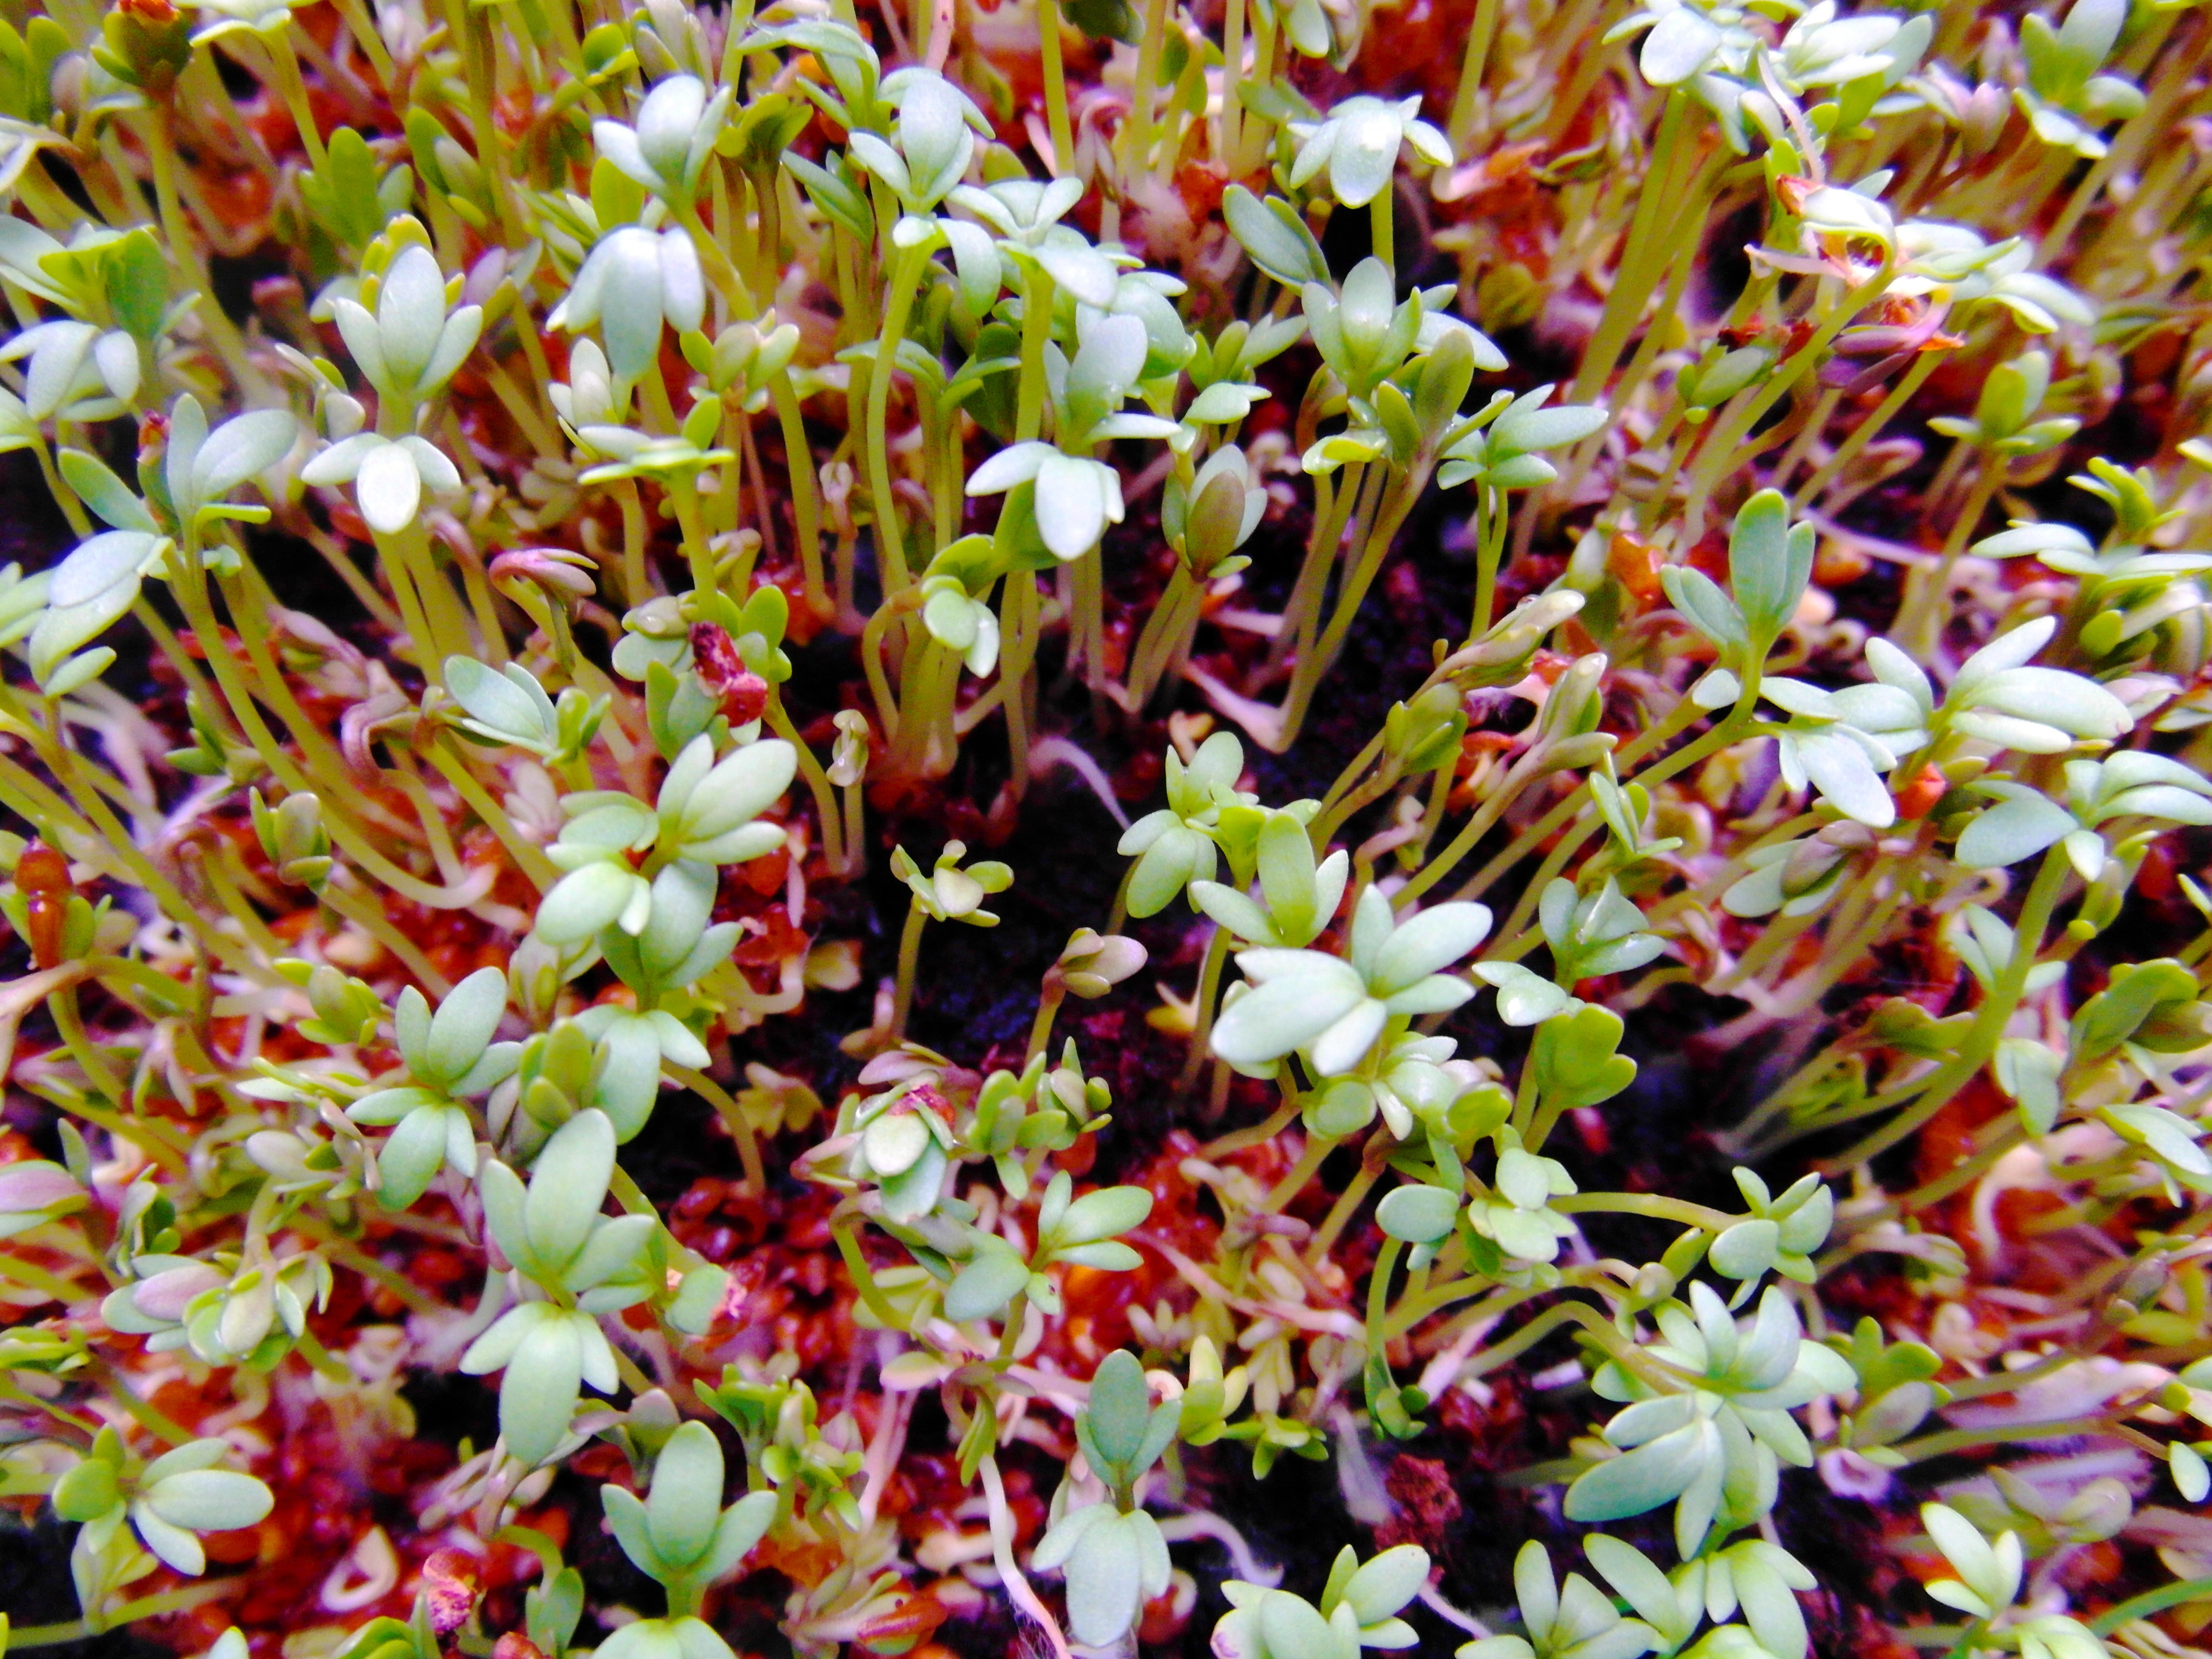
blossom, plant, leaf, flower, grow, botany, garden, flora, wildflower, shrub, seedlings, bio, cress, flowering plant, germinate, land plant